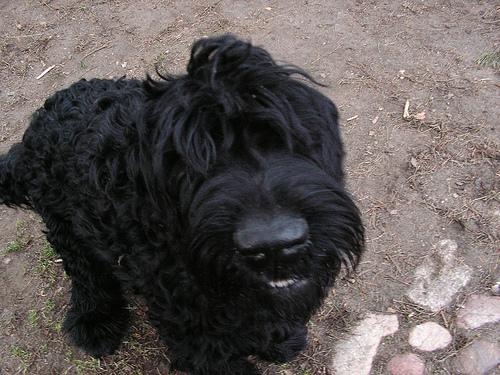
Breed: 232-n000089-giant_schnauzer